Jim Valentine

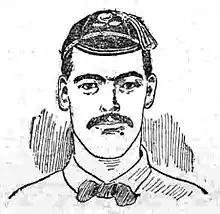
Jim Valentine, 1904 illustration from "The Manchester Courier"

When Swinton converted from the rugby union code to the Northern Rugby Football Union code on Tuesday 2 June 1896, Jim Valentine was banned by the Rugby Football Union from playing rugby union as he remained with the club when it turned professional. A club favourite, he led Swinton with a 16–8 victory over local rivals Salford in their first Northern Union Challenge Cup Final in 1900, at Fallowfield in Manchester. He remained with the club until 1901.